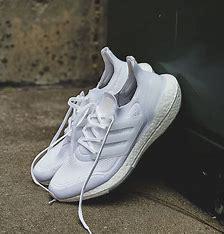
Brand: Adidas
Model: Ultraboost 21 Lauf